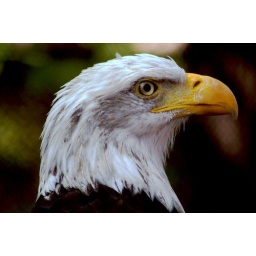
Underexposed but I really wanted to capture that dirty head and not the screen in the background! :-p